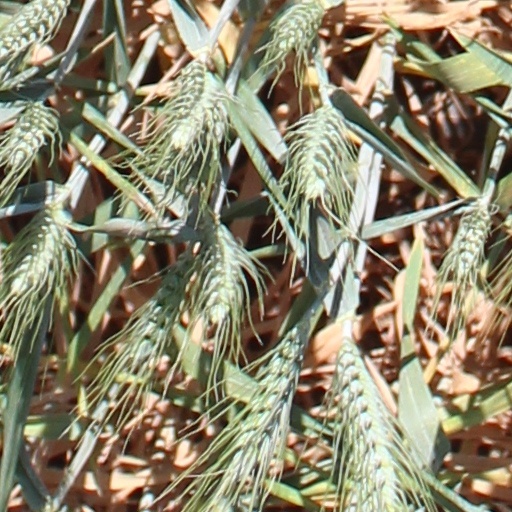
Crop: wheat